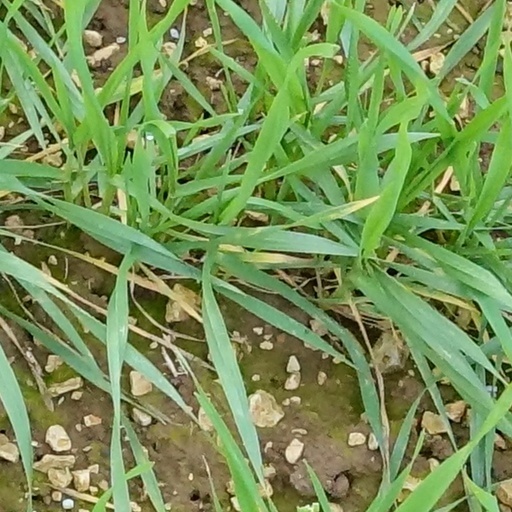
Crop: wheat